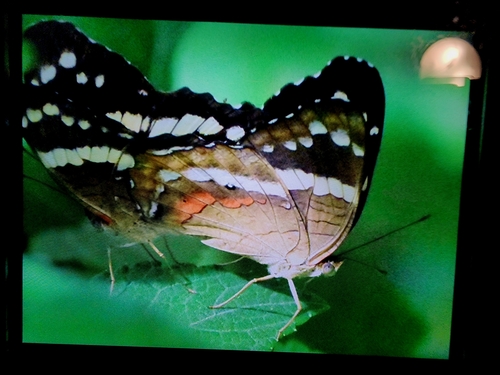
Scientific name: Anartia fatima
Common name: Banded peacock
Family: Nymphalidae
Order: Lepidoptera
Pollinator type: Primary pollinator
Habitat: Open areas and gardens
Geographic range: South America
Conservation status: Least Concern